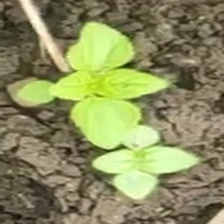
Weed species: Lamber_Quarter_plant(Chenopodium )